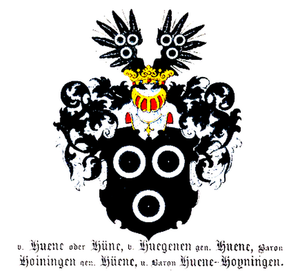
La famille von Hoyningen-Huene est une ancienne famille de la haute noblesse allemande de la Baltique qui subsiste encore de nos jours. Elle fut au gré de l'Histoire une famille de la noblesse allemande, suédoise puis russe selon la puissance à la tête de la Baltique.